Henry Reid Bay

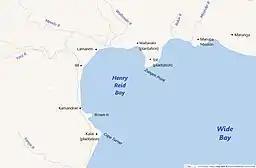
Map of Henry Reid Bay (adapted from Open Street Map, 2018)

Henry Reid Bay (sometimes Henry Reed Bay) is known locally as Homhovulu Harbor. It is a bay on the southerly coast of New Britain that opens into Wide Bay. It forms the furthest penetration of Wide Bay and is defined by Zungen Point on its north shore and Cape Turner on its southern shore. Wide Bay and Open Bay, on the northerly coast, form the isthmus separating the Gazelle Peninsula from the western part of the island.